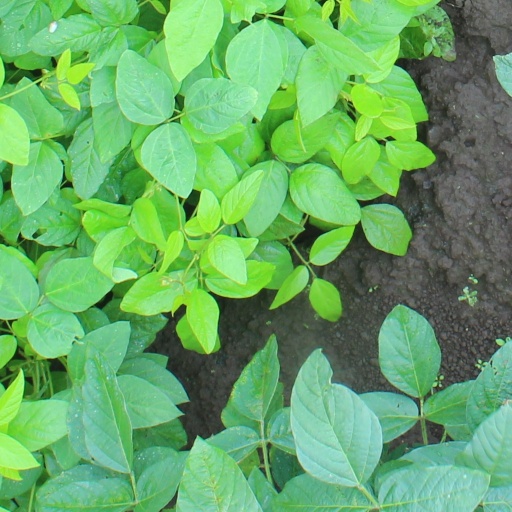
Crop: soybean